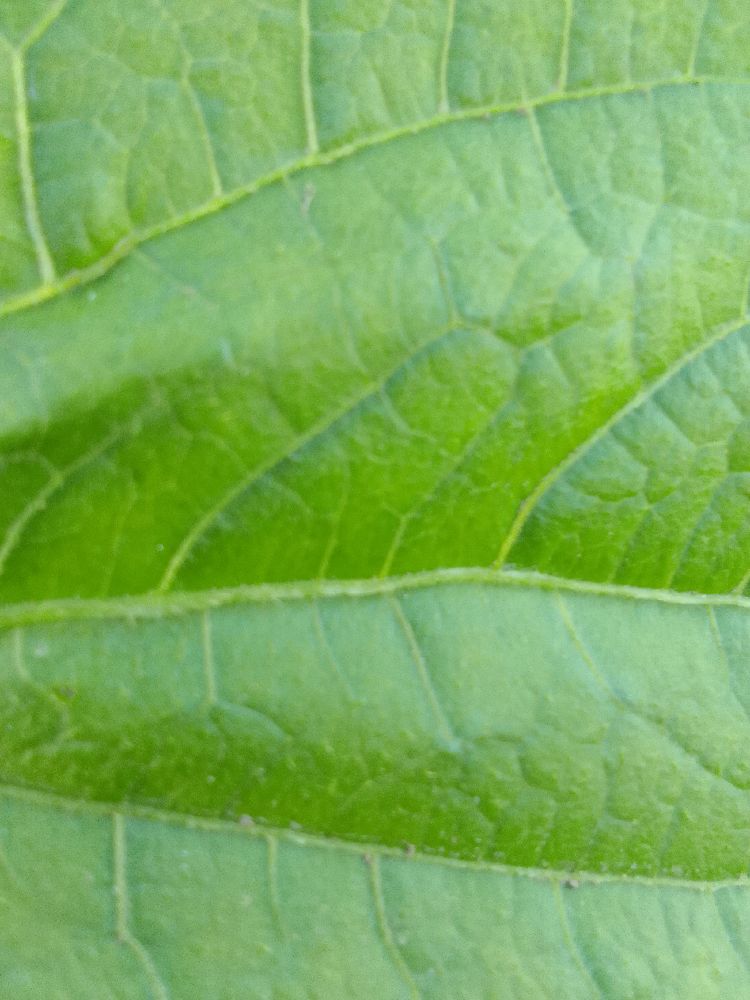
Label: healthy